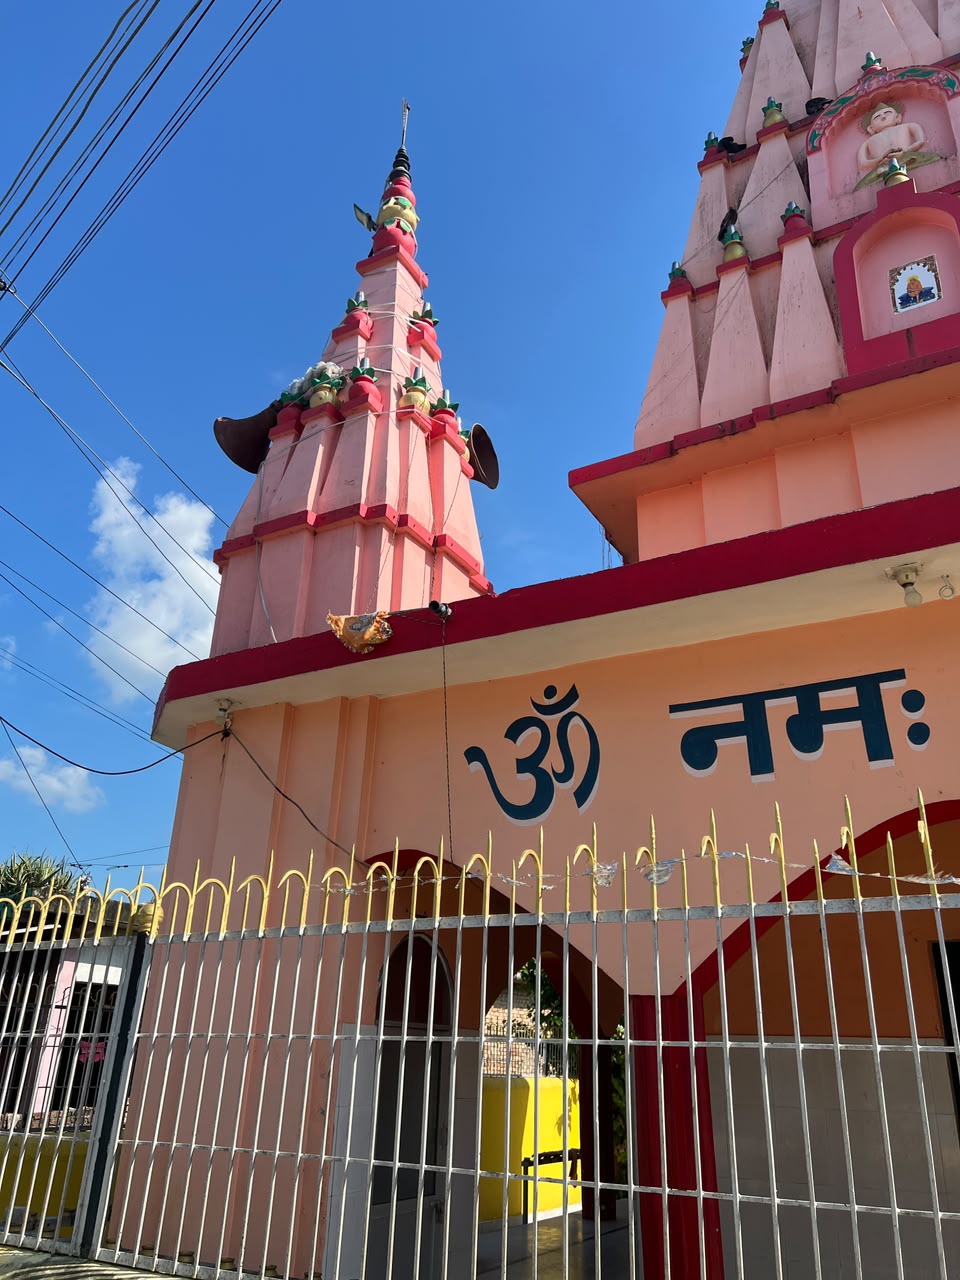
Heritage site: Shiva_Panchayatan_Temple